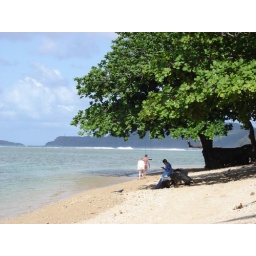
the rocks / land in the background is home to kauai's lighthouse